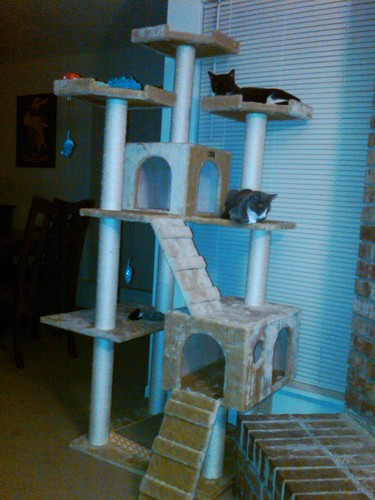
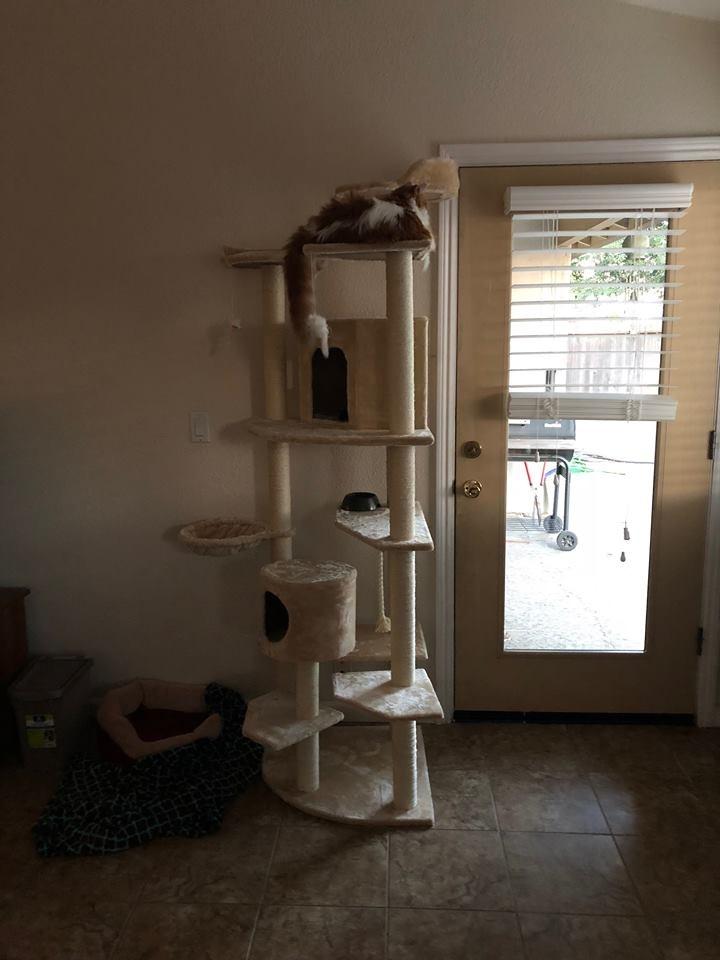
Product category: items_cat tree
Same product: no